Post Office (novel)

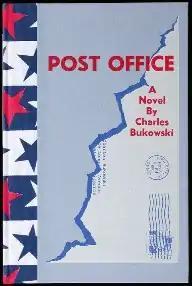
First edition cover

Post Office is the first novel written by American writer Charles Bukowski, published in 1971. The book is an autobiographical memoir of Bukowski's years working at the United States Postal Service. The film rights to the novel were sold in the early 1970s, but a film has not been made thus far.